Josh Jooris

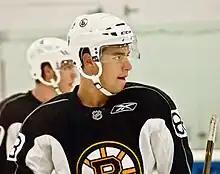
Jooris at the Boston Bruins' 2011 development camp.

Entering his second professional season, Jooris impressed the Flames coaching staff with his play during the pre-season; he scored three goals in six games and was praised for his defensive play. However, he was one of the final players cut from the roster prior to the 2014–15 season and was assigned to Calgary's AHL affiliate, which had relocated to become the Adirondack Flames. An injury to David Jones less than two weeks into the season led to Jooris' first recall to Calgary on October 16, 2014. He made his NHL debut the following night, and scored his first goal against goaltender Sergei Bobrovsky, in a 3–2 loss against the Columbus Blue Jackets.